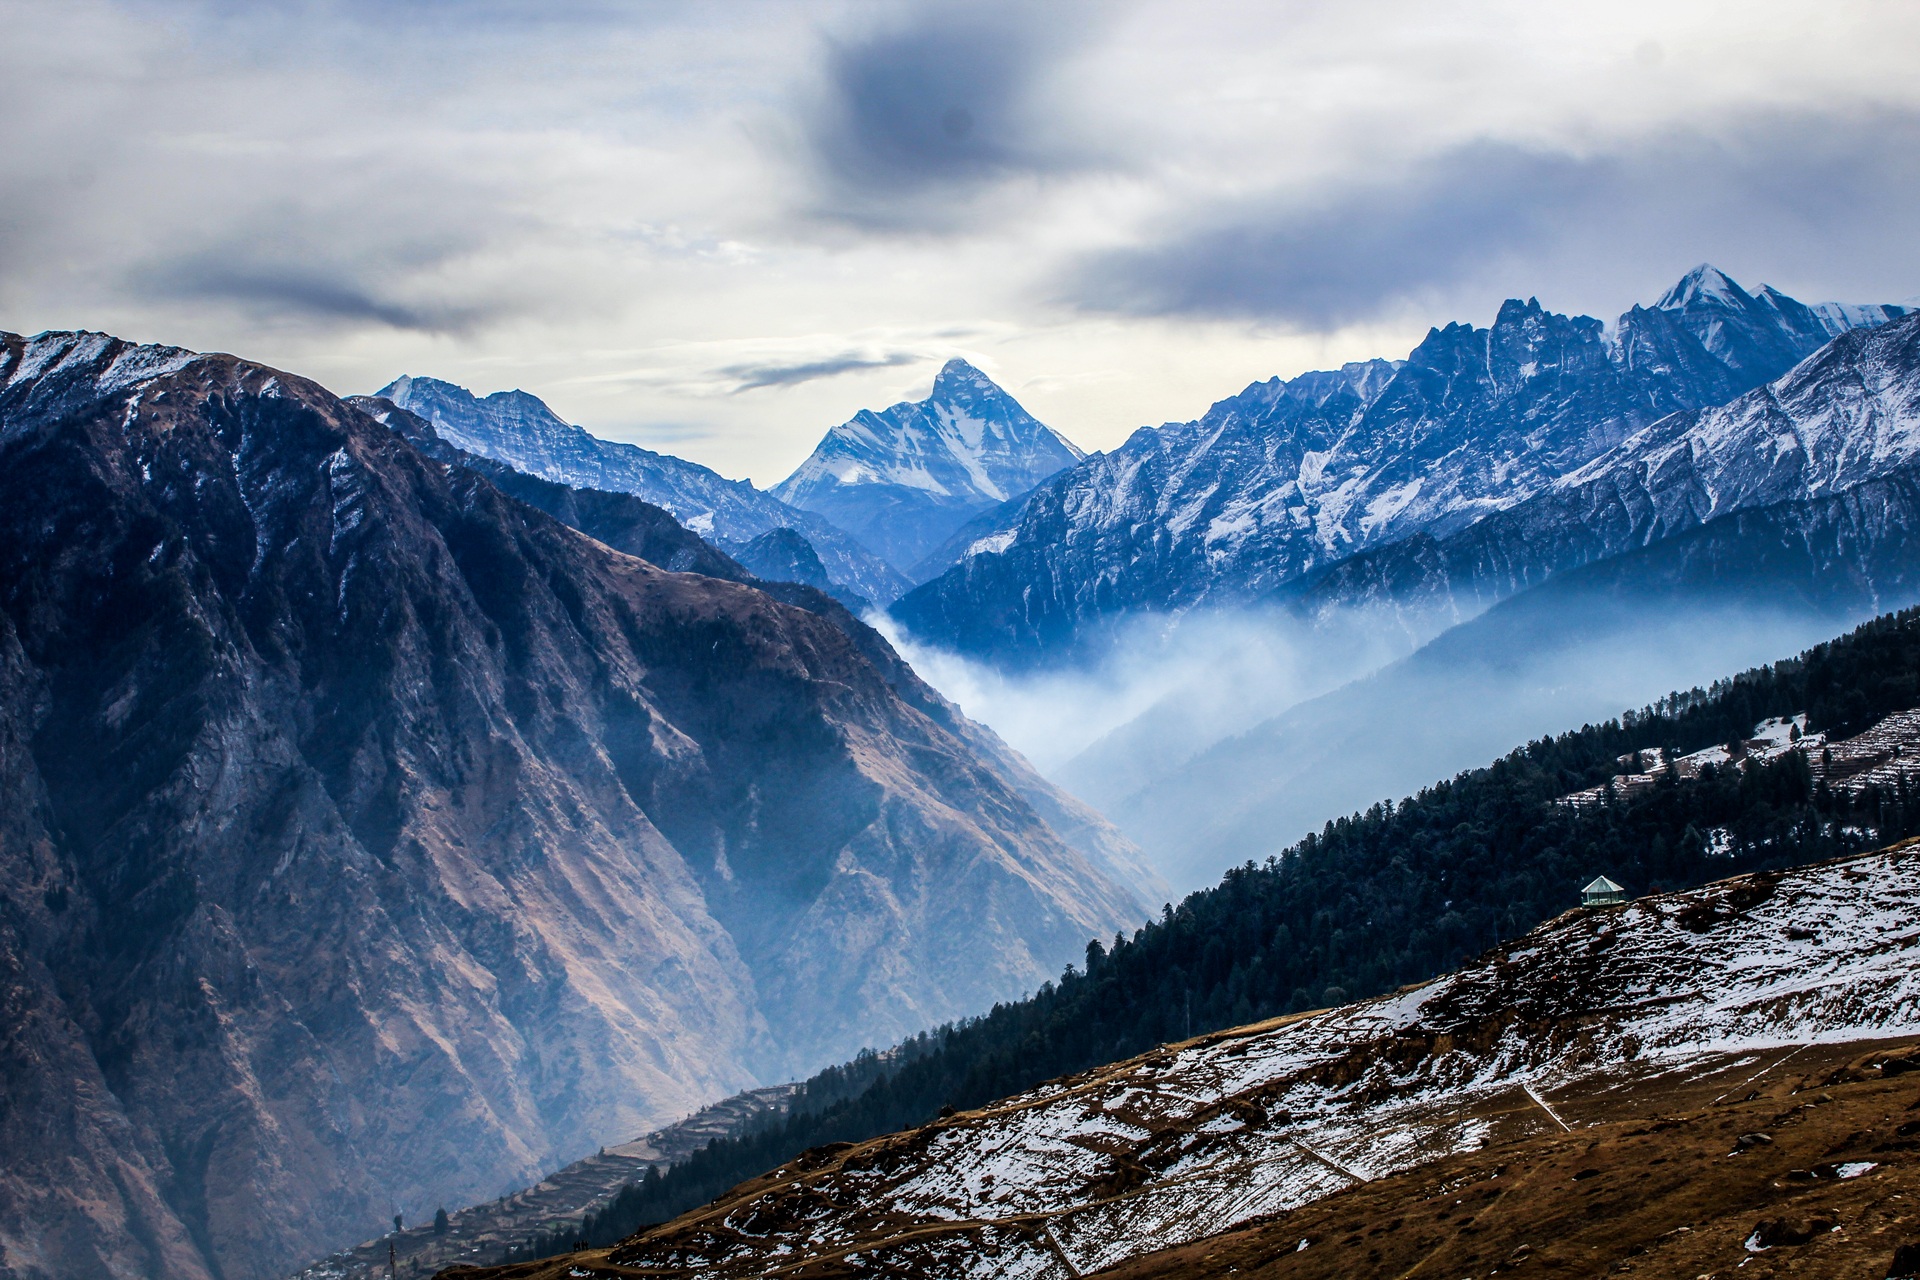
landscape, nature, wilderness, mountain, snow, cold, winter, cloud, sky, peak, valley, mountain range, range, scenic, glacier, weather, blue, ridge, summit, snow mountain, hills, alps, plateau, fell, cirque, landform, mountain pass, geographical feature, atmospheric phenomenon, mountainous landforms, glacial landform